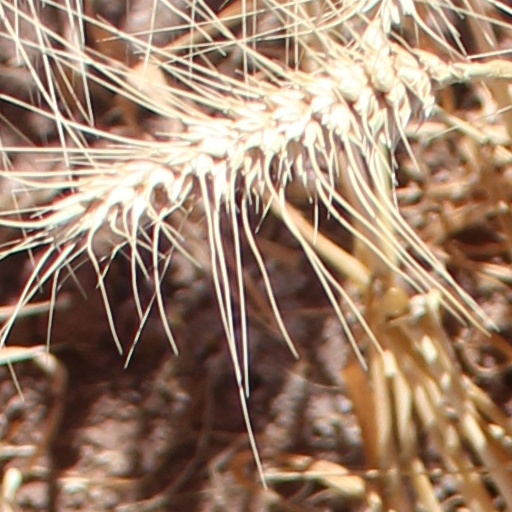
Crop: wheat